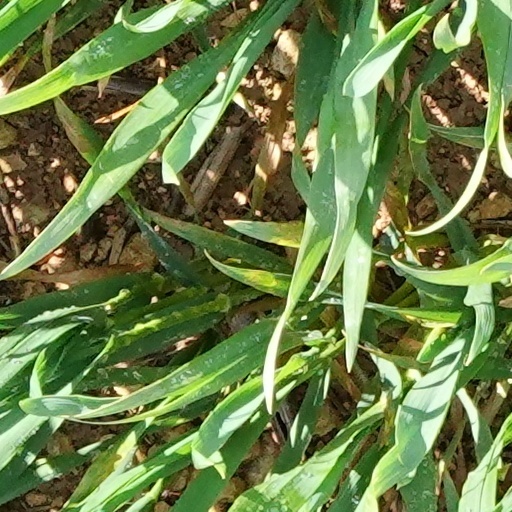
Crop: wheat